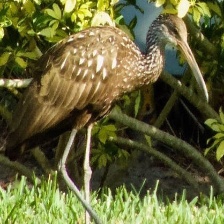
Species: LIMPKIN
Scientific name: ARAMUS GUARAUNA